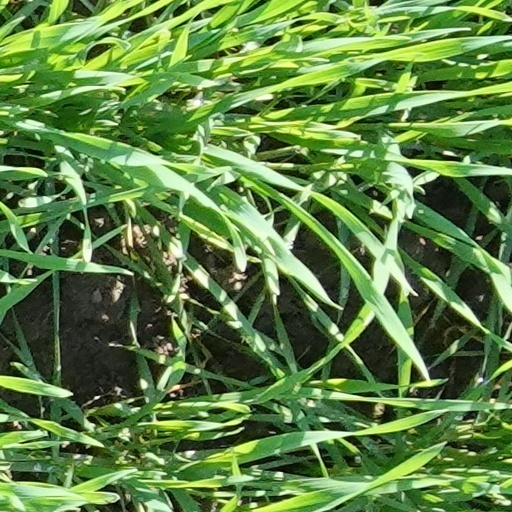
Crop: wheat